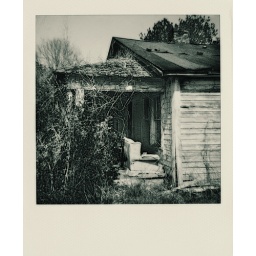
there was a black crow by the window